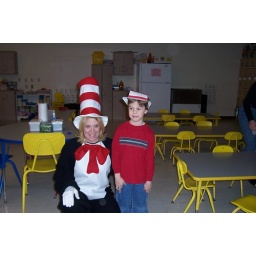
The cat in the hat